Harry E. Claiborne

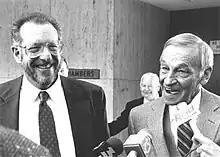
Harry Claiborne (right) during the impeachment hearings with his attorney, Oscar Goodman

On September 15, 1986, the Senate Impeachment Trial Committee began seven days of hearings before television cameras in the Senate Caucus Room in the Russell Senate Office Building, the same room used by the special Watergate committee in 1973 for the investigation of President Nixon. Although Nixon's Watergate hearings were in the legislative tradition, the Claiborne hearings resembled more of a judicial proceeding. The House managers, acting as prosecutors, were on one side of the room, and on the other side was Claiborne, escorted by federal marshals and his lawyers. Claiborne's primary lawyer was future Las Vegas Mayor Oscar Goodman.